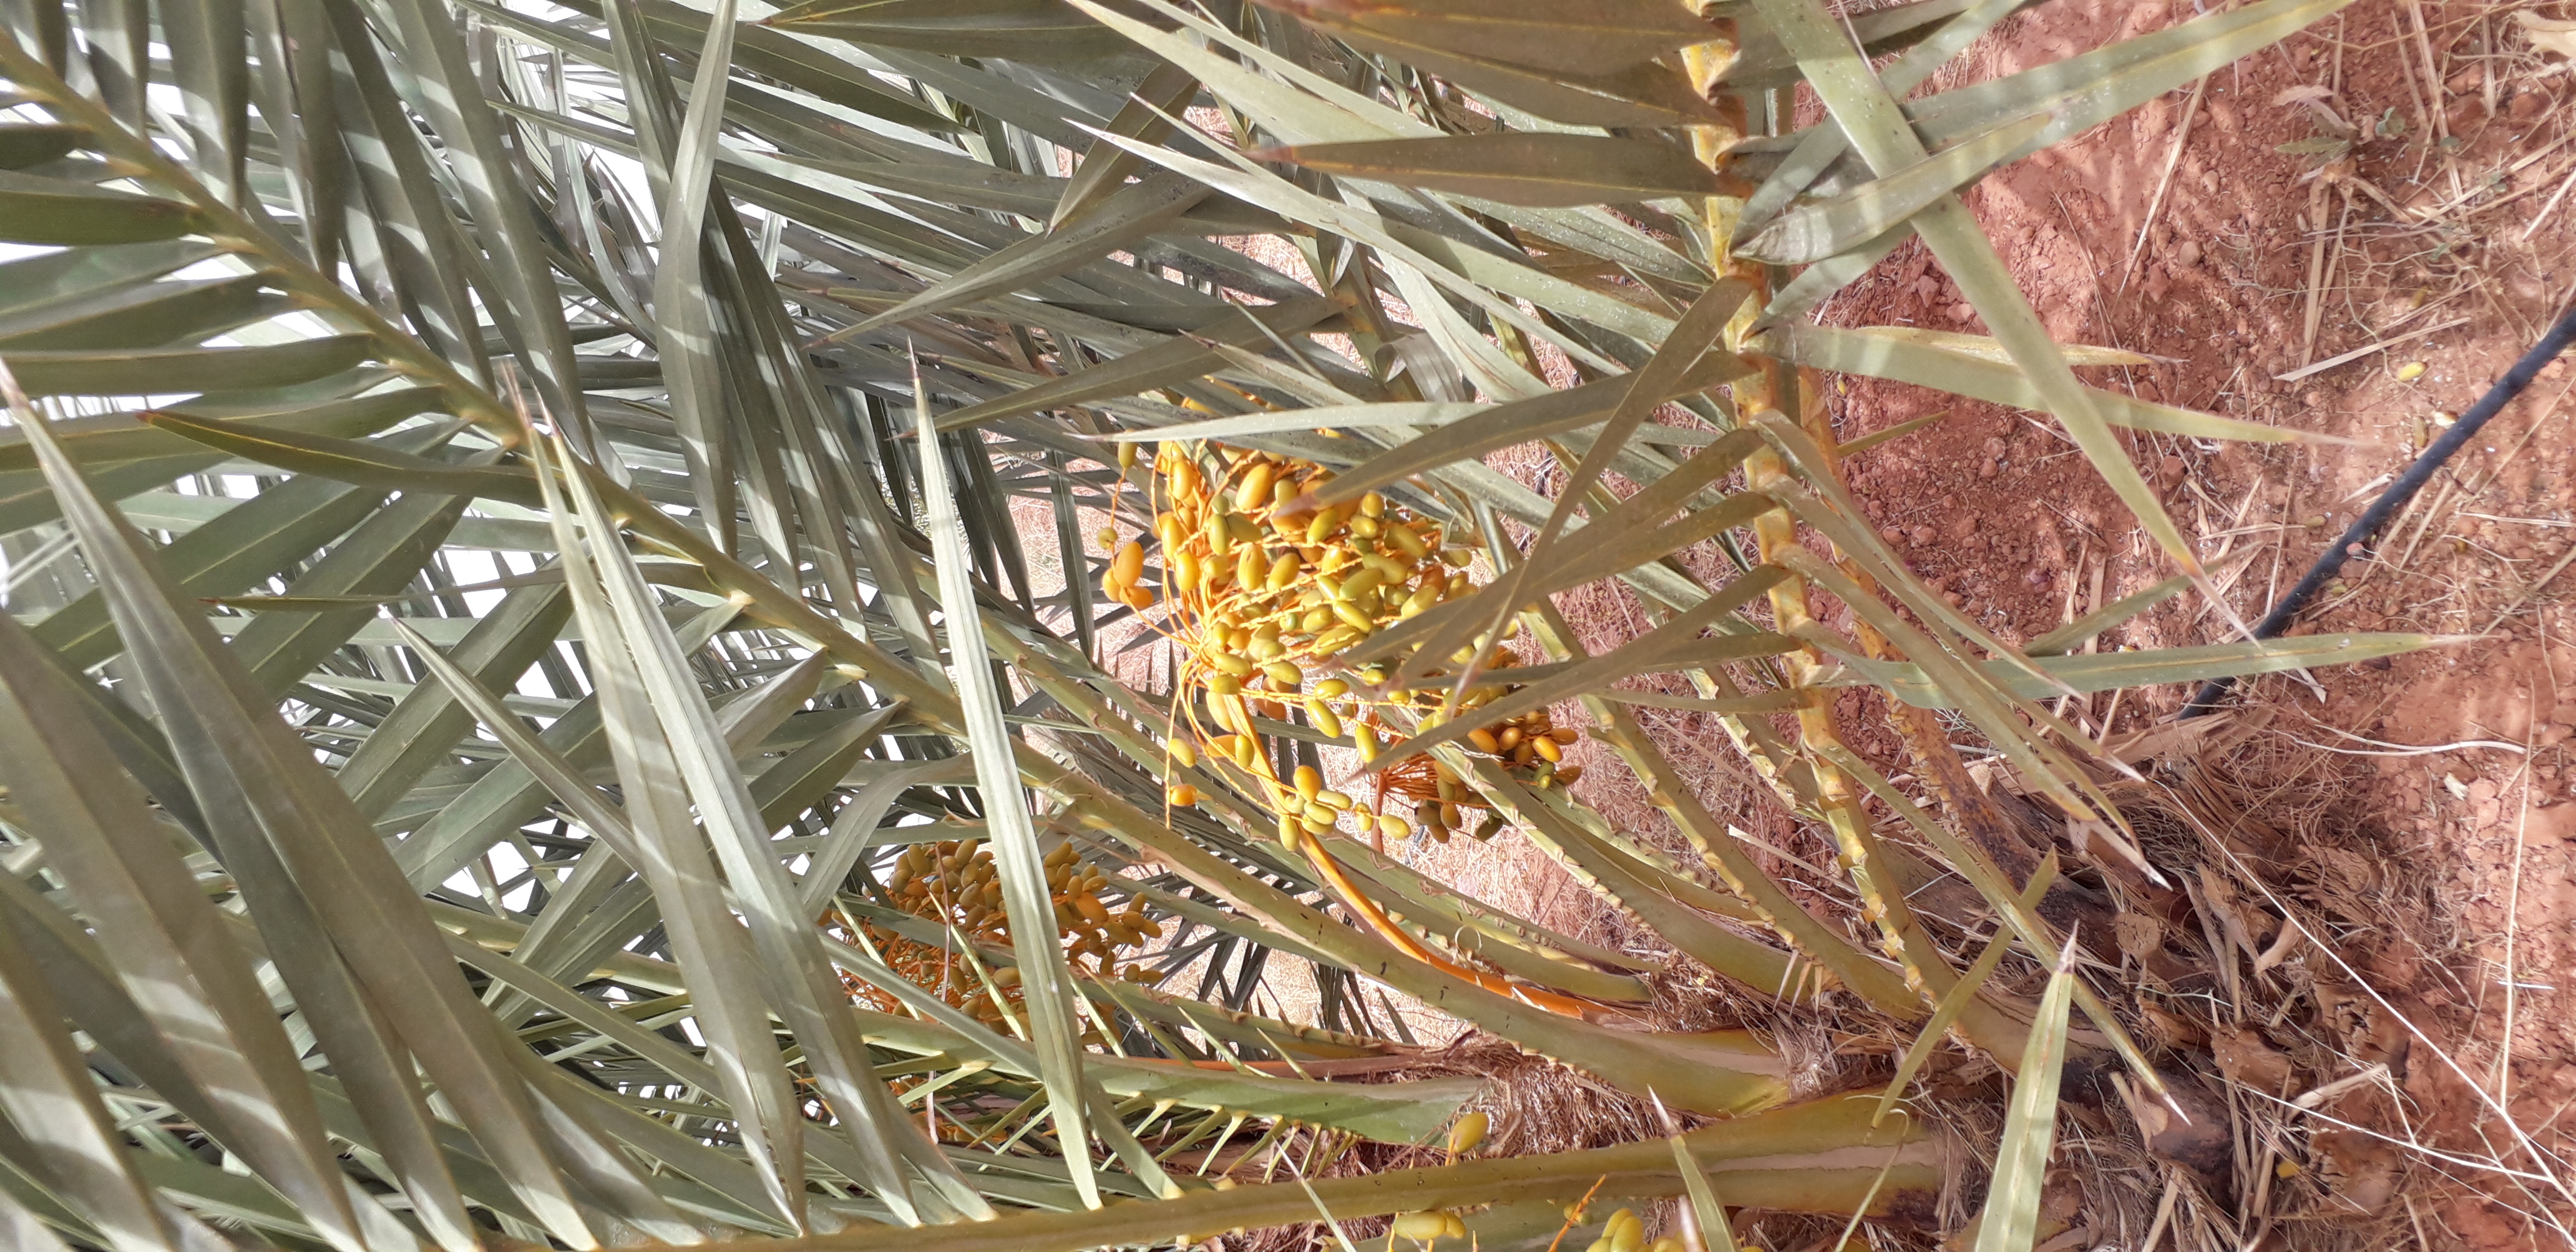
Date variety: kholt